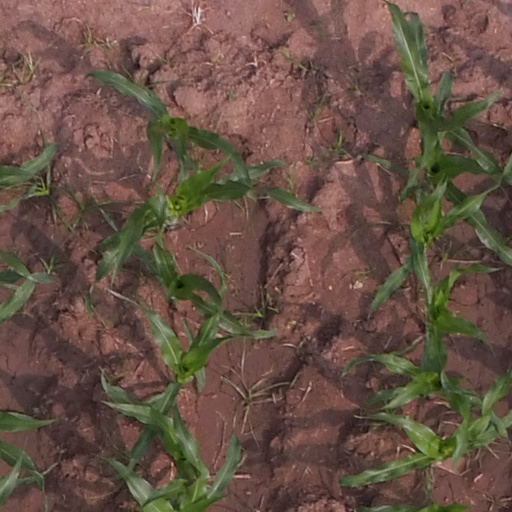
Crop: maize; corn